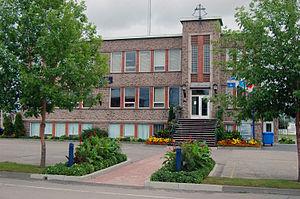
Saint-Gédéon ou Saint-Gédéon de Grandmont est une municipalité locale située dans la municipalité régionale de comté de Lac-Saint-Jean-Est, dans la région administrative du Saguenay–Lac-Saint-Jean au Québec.